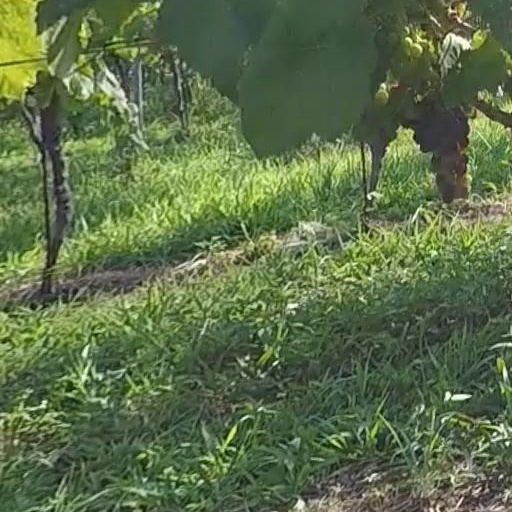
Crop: grape